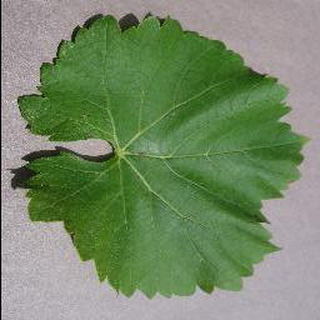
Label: healthy_grape